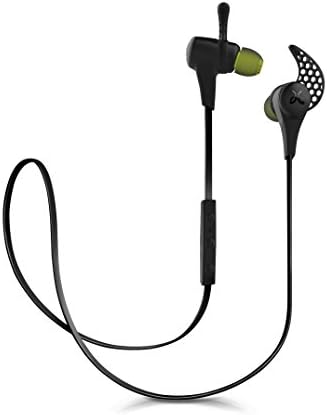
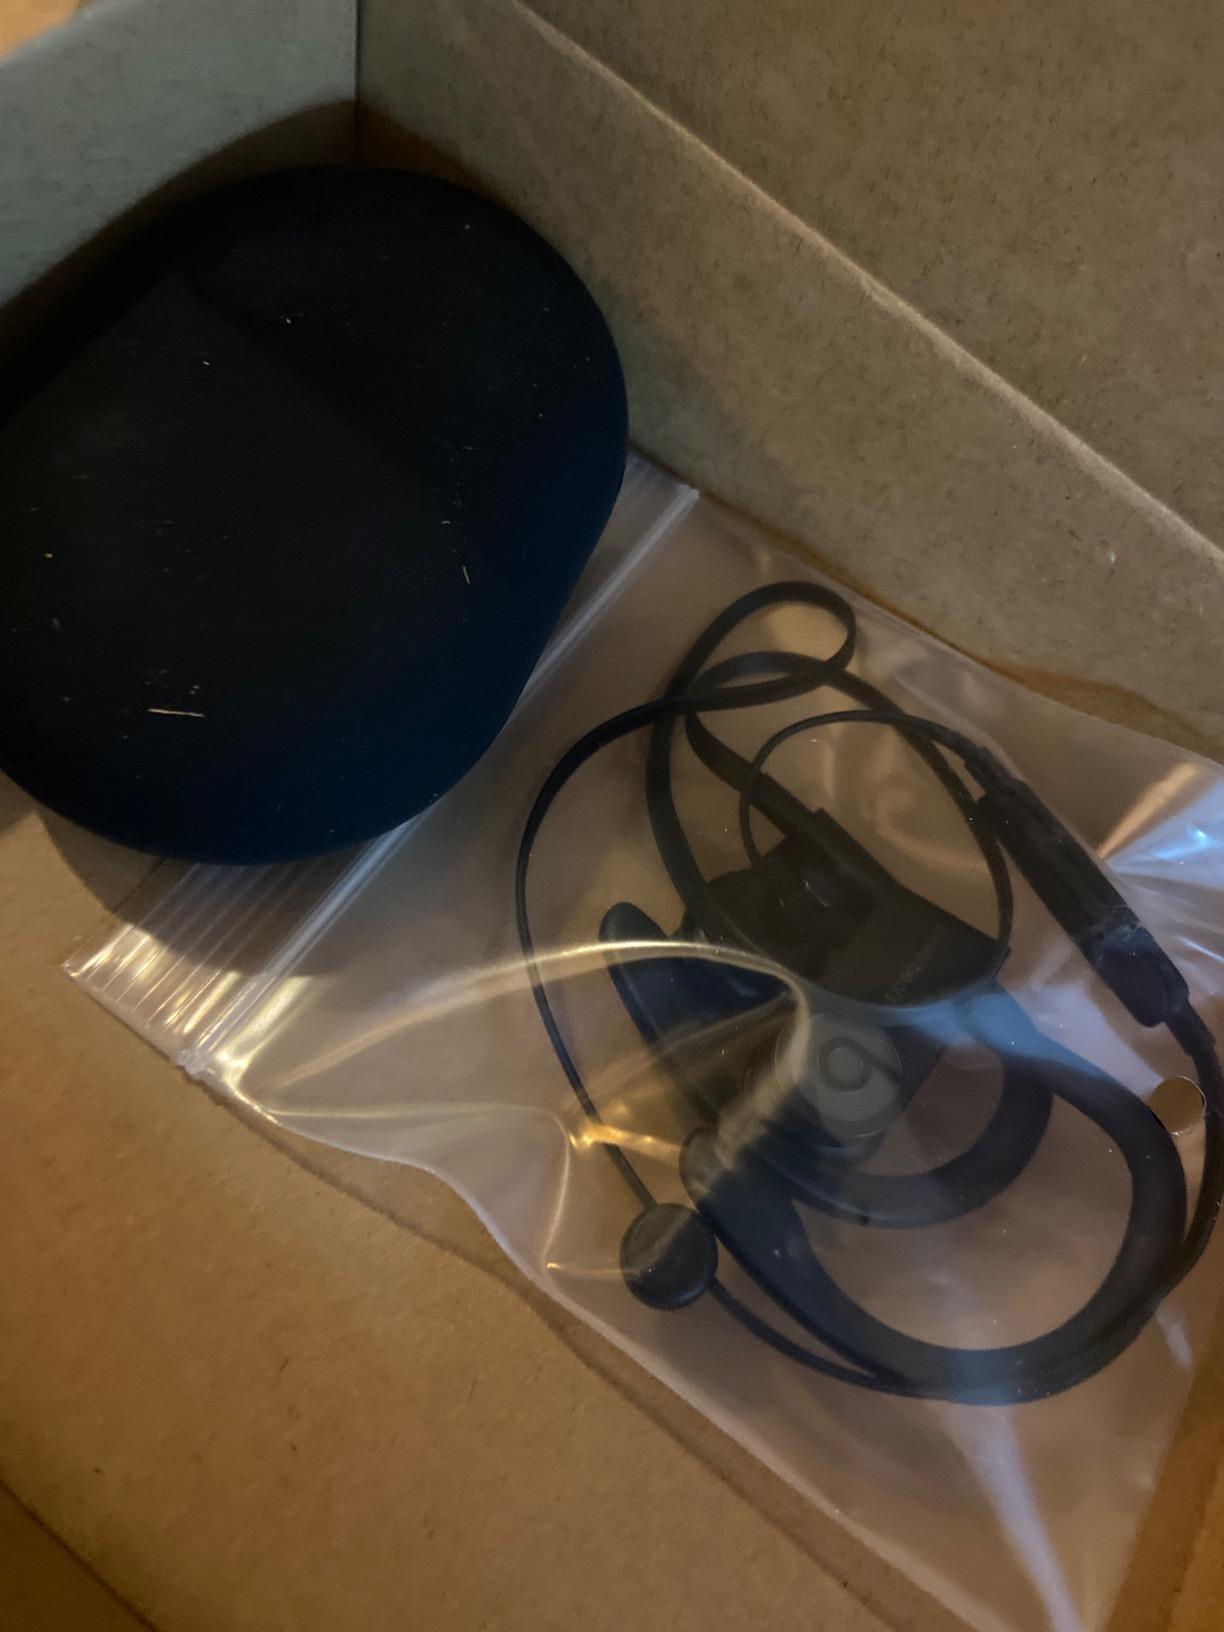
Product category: headphones
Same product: no